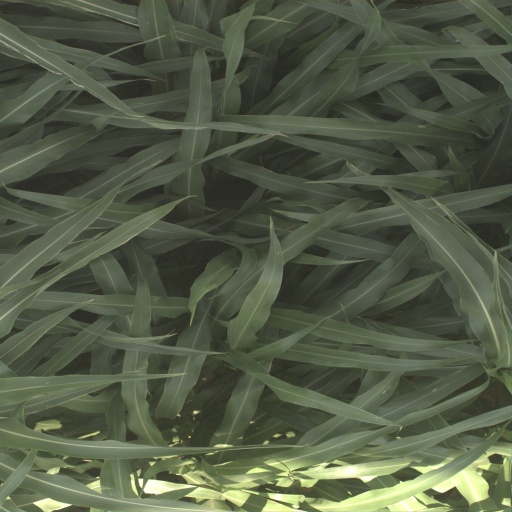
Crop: sorghum